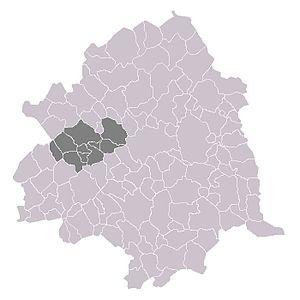
Canton de Lomme dans l'arrondissement de Lille
Le canton de Lomme est un ancien canton français, situé dans le département du Nord et la région Nord-Pas-de-Calais.